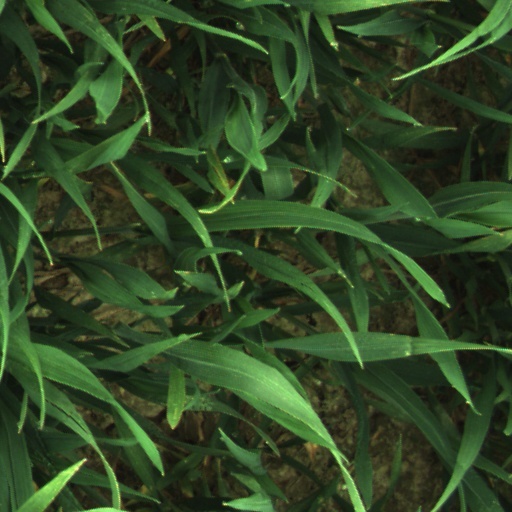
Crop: wheat